Cadmium

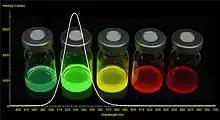
A photograph and representative spectrum of photoluminescence from colloidal CdSe quantum dots

Cadmium electroplating, consuming 6% of the global production, is used in the aircraft industry to reduce corrosion of steel components. This coating is passivated by chromate salts. A limitation of cadmium plating is hydrogen embrittlement of high-strength steels from the electroplating process. Therefore, steel parts heat-treated to tensile strength above 1300 MPa (200 ksi) should be coated by an alternative method (such as special low-embrittlement cadmium electroplating processes or physical vapor deposition).